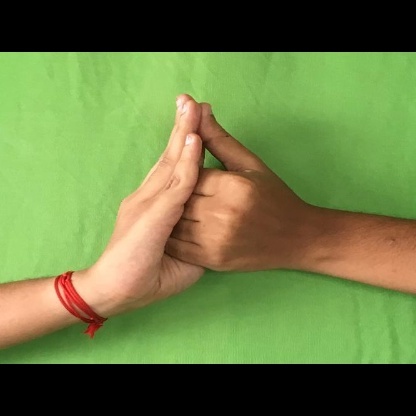
Mudra: Shanka